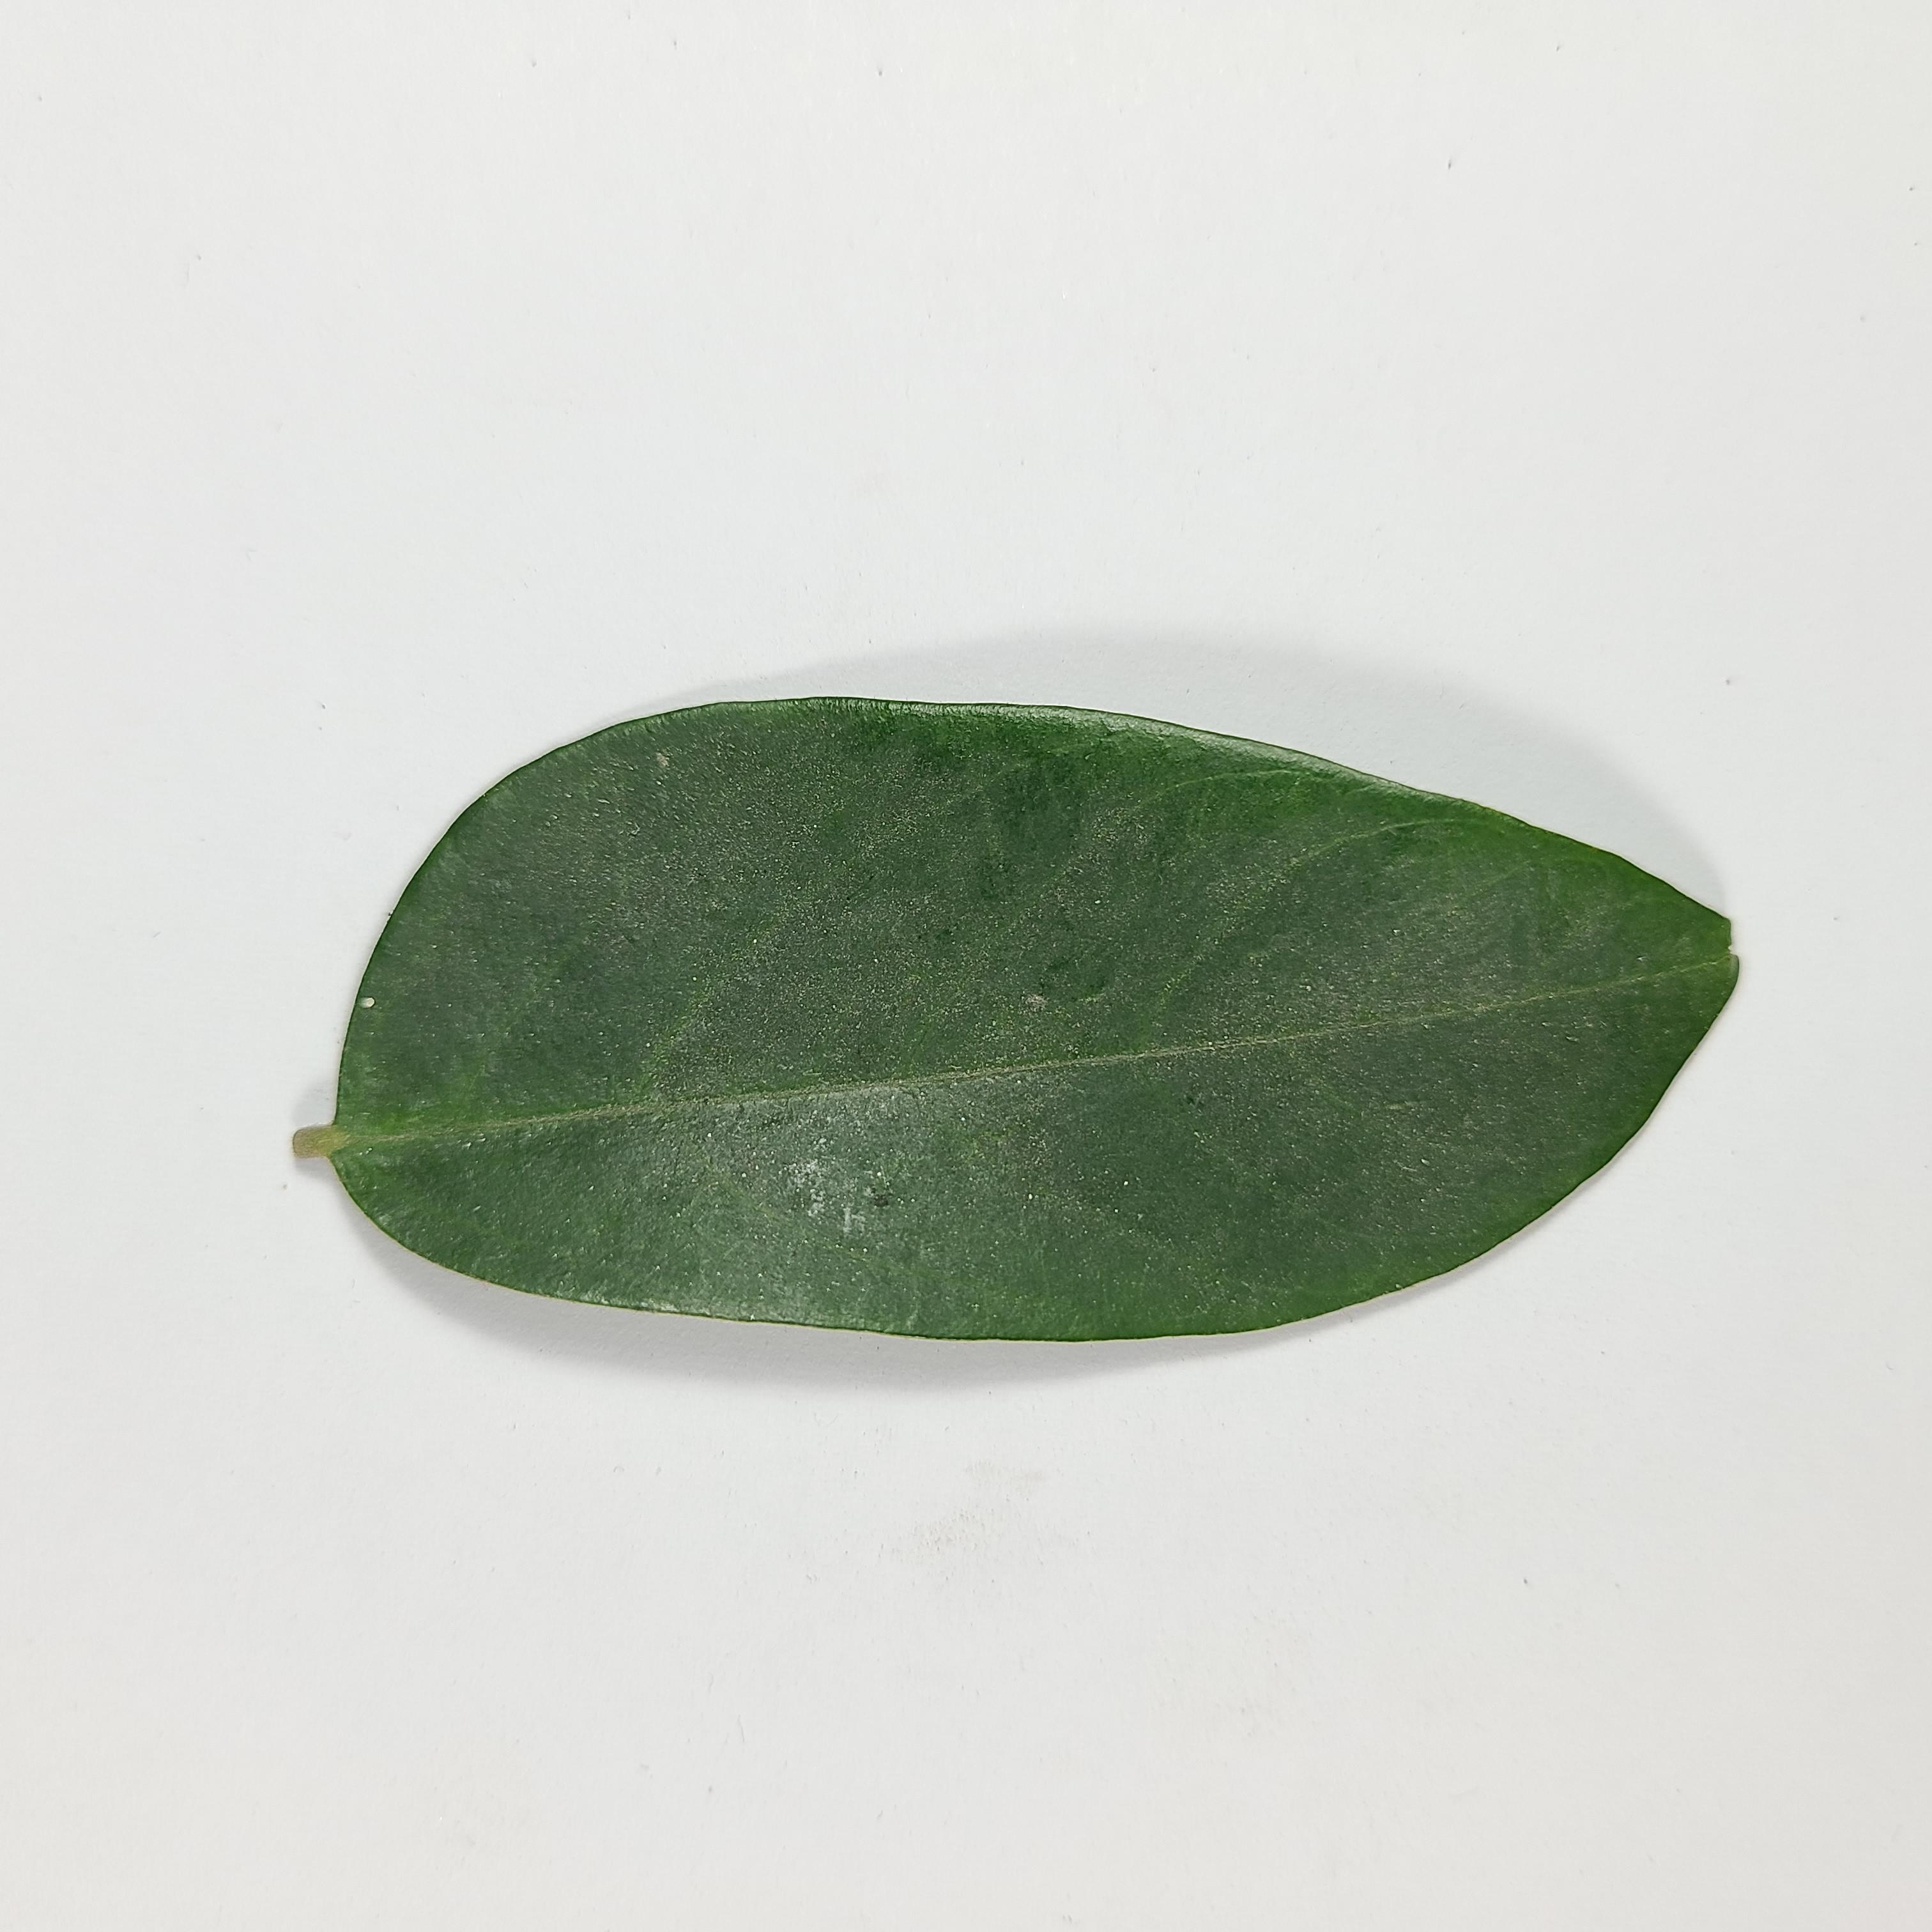
Label: Healthy Leaves